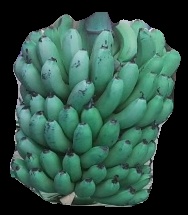
Variety: pachbale
Grade: grade2